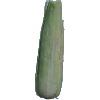
Label: corn_husk